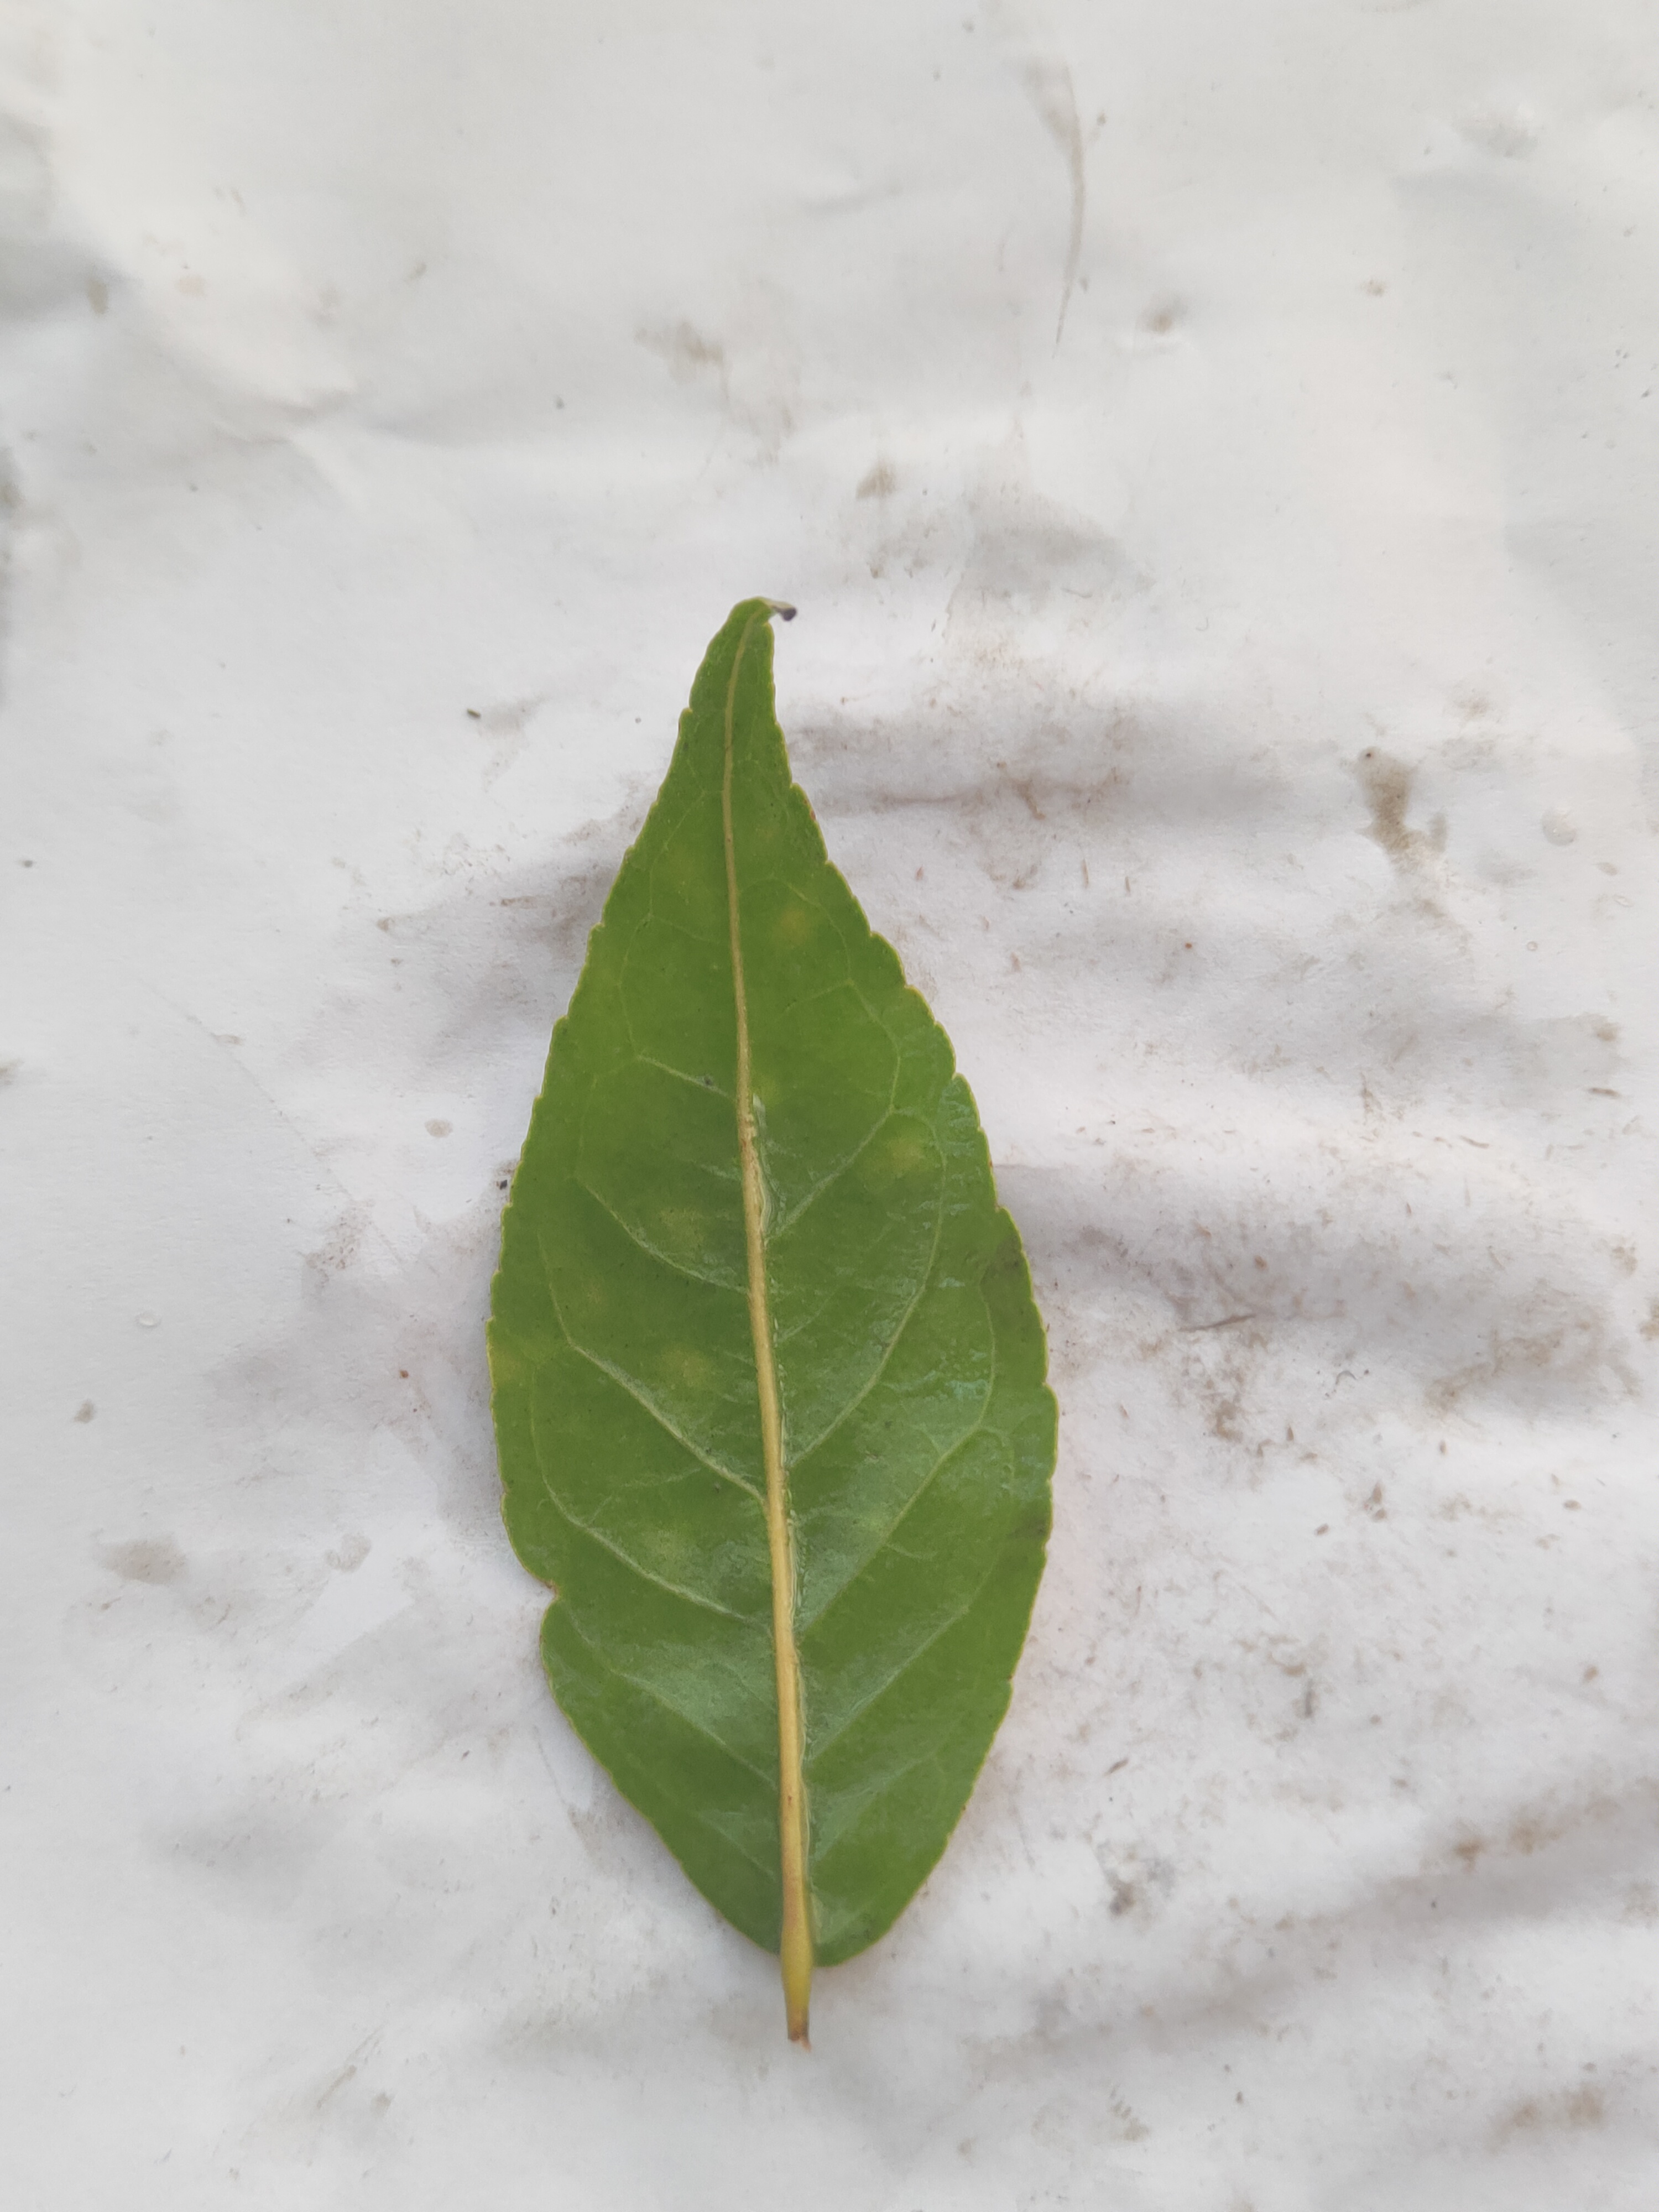
Leaf variety: Aegle marmelos